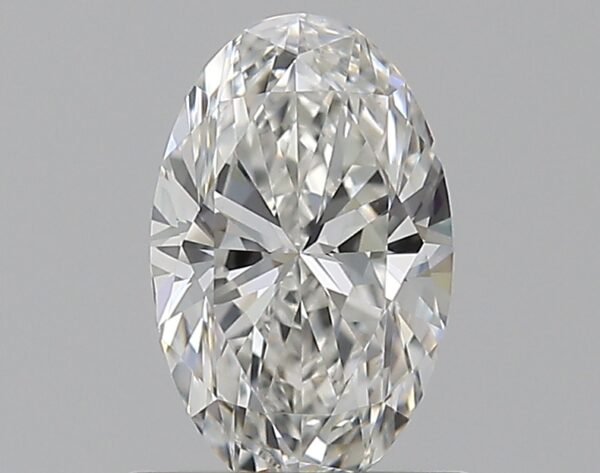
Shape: oval
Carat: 0.7
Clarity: VVS1
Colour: G
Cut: EX
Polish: EX
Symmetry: VG
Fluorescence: N
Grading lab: GIA
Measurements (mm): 7.58 x 4.74 x 2.98